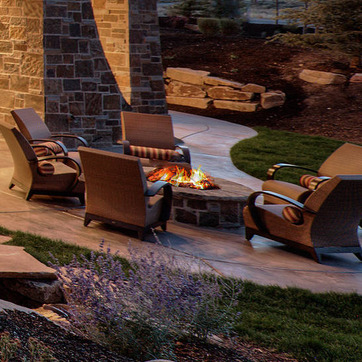
Material: other